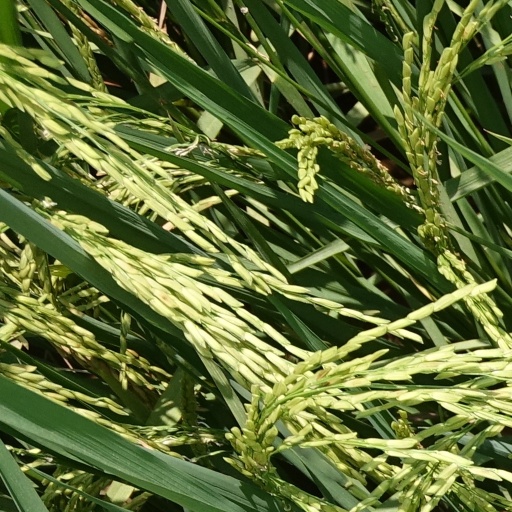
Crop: rice